Corrosion

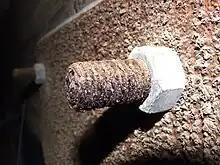
Corrosion on exposed metal, including a bolt and nut

Corrosion is a natural process that converts a refined metal into a more chemically stable oxide. It is the gradual deterioration of materials (usually a metal) by chemical or electrochemical reaction with their environment. Corrosion engineering is the field dedicated to controlling and preventing corrosion.